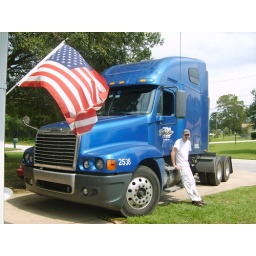
This was his first trip home after three weeks or more on the road by himself.